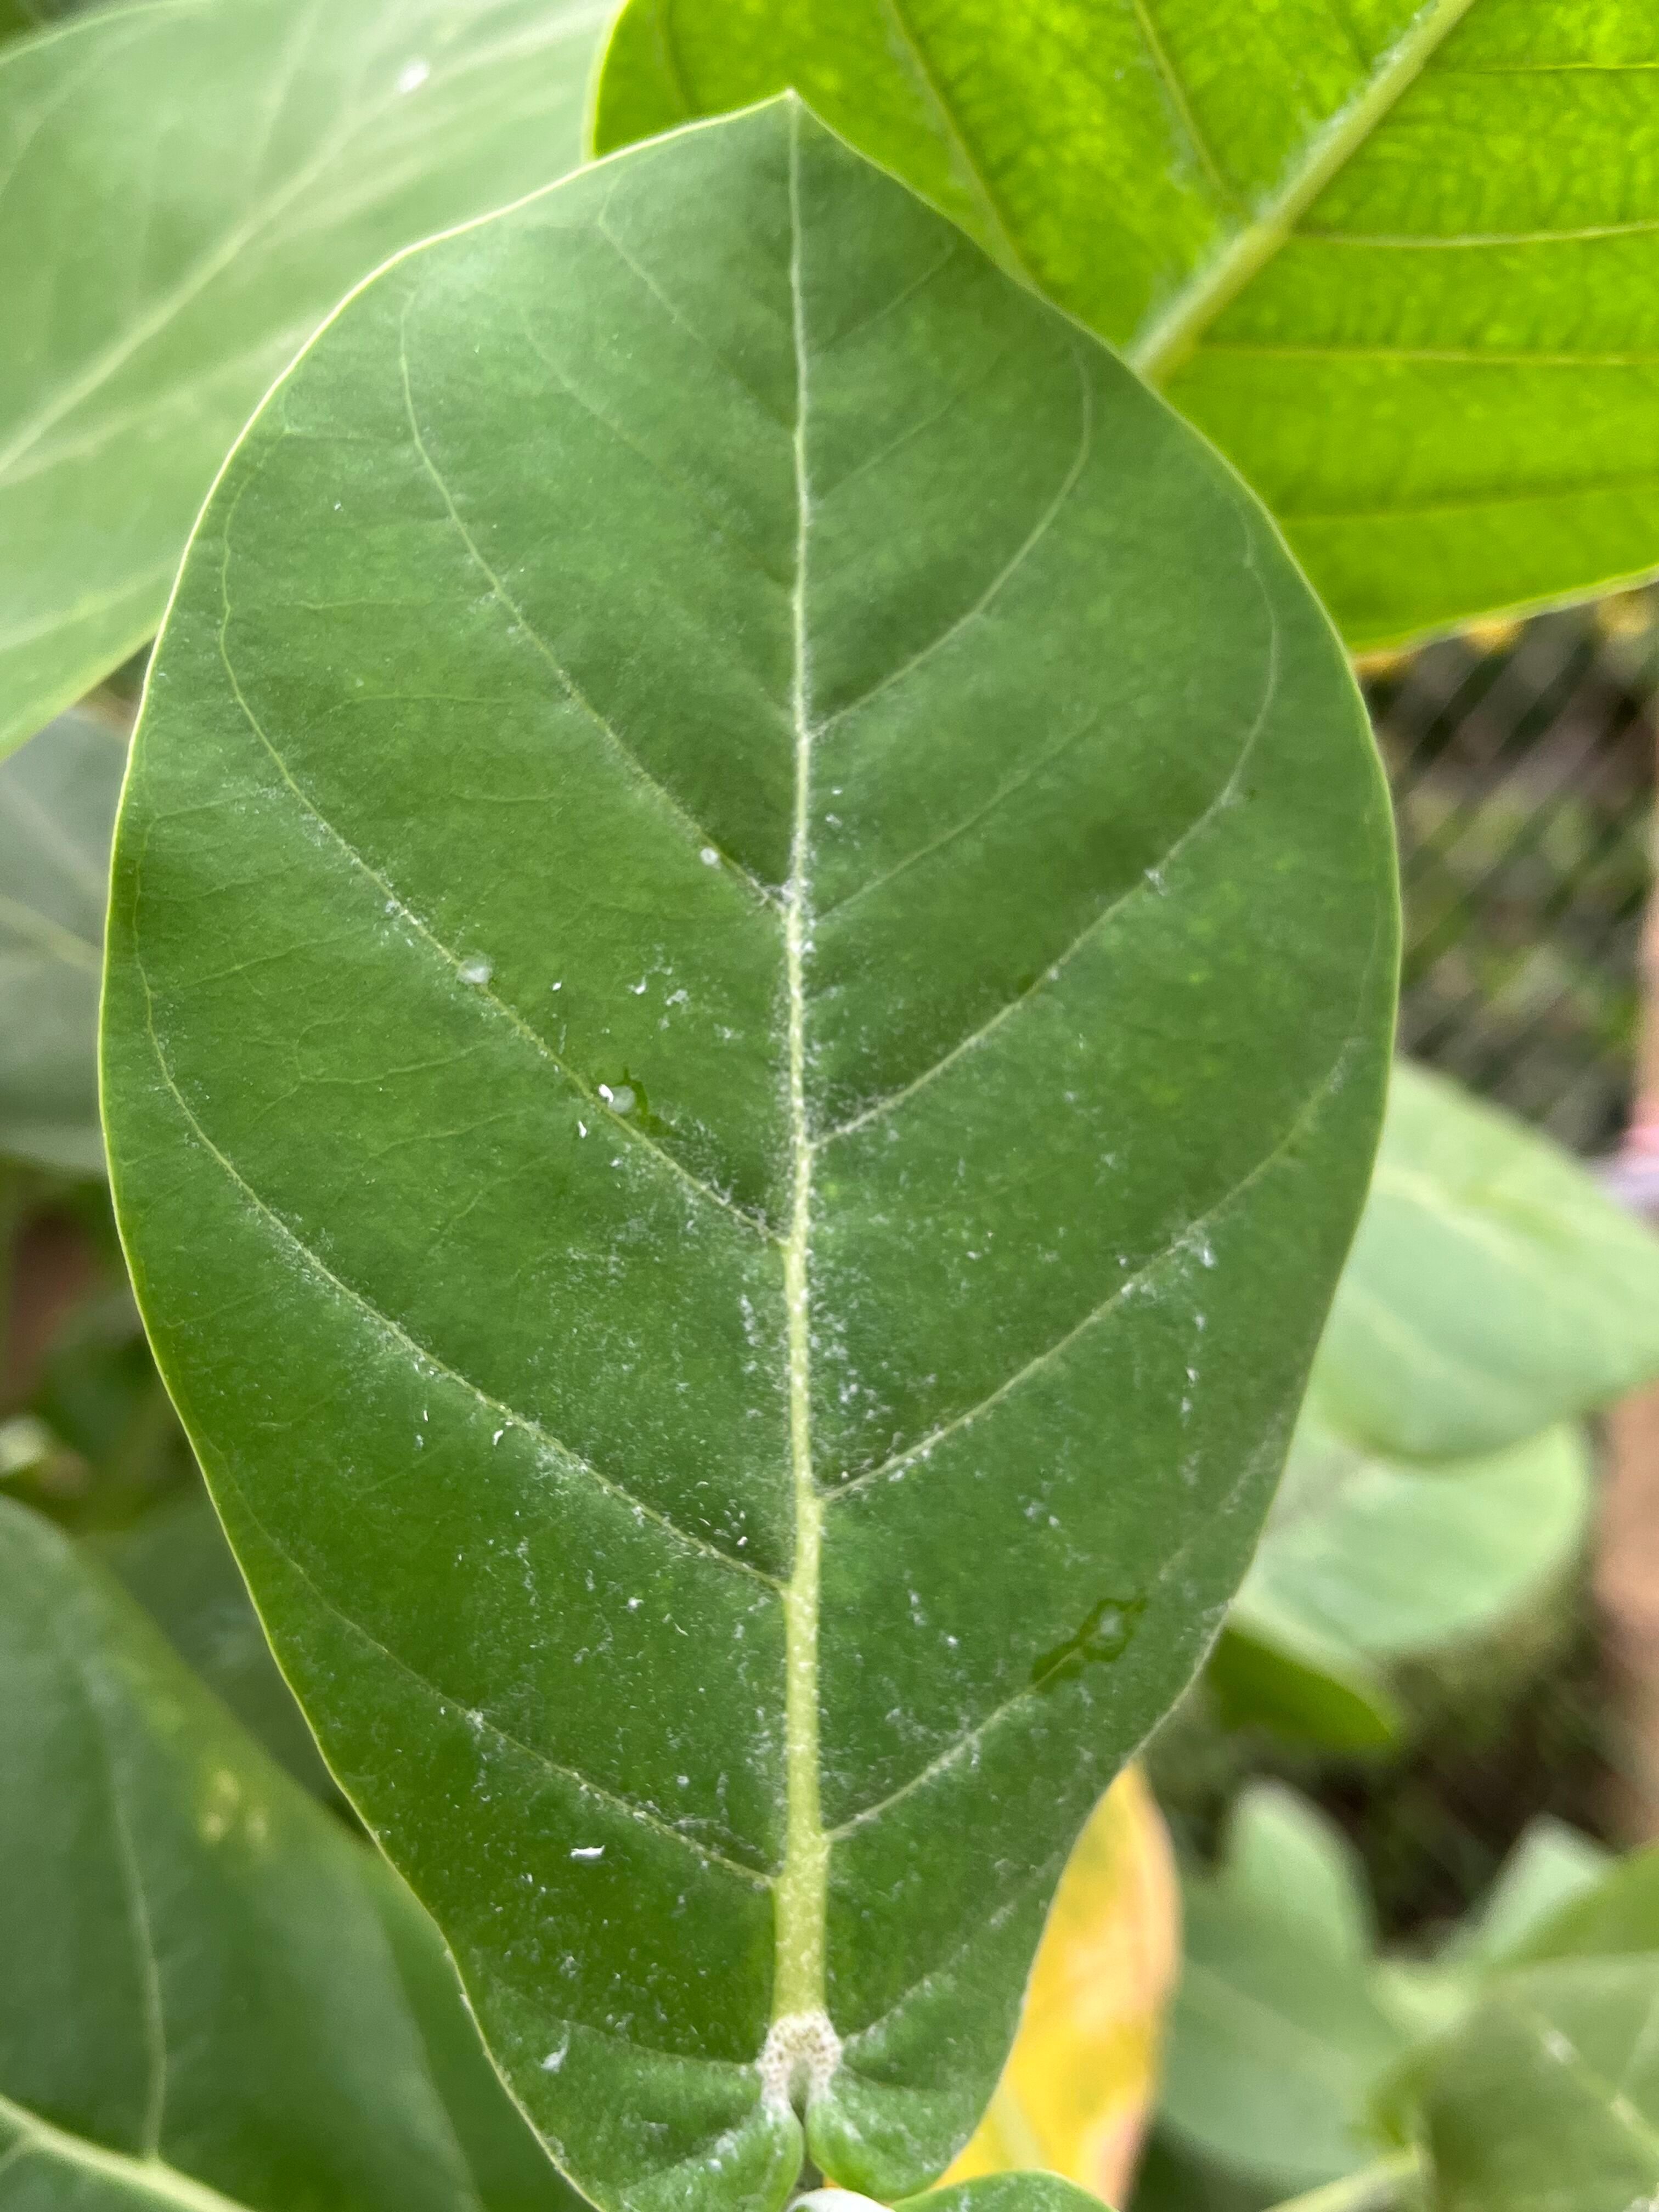
Plant species: calotropis-gigantea